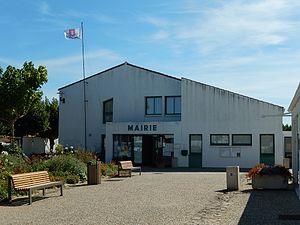
La mairie de La-Brée-Les-Bains, commune française de Charente-Maritime.
La Brée-les-Bains est une commune du Sud-Ouest de la France, située sur l'île d'Oléron, dans le département de la Charente-Maritime.